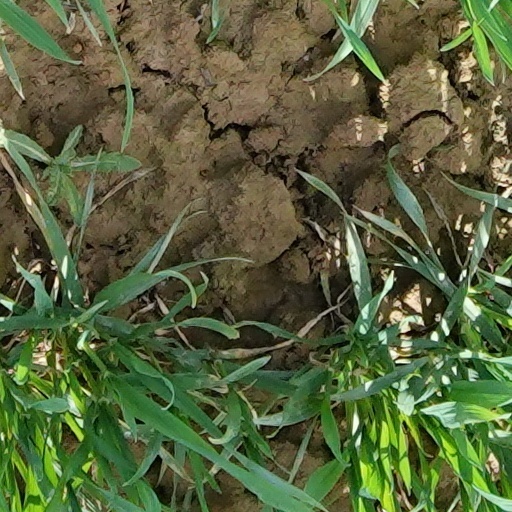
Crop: wheat